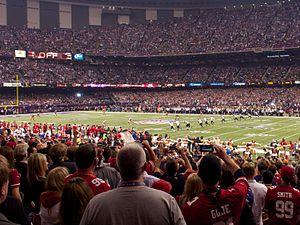
Le Super Bowl [ˈsupɚ boʊl] est la finale du championnat organisé par la National Football League, ligue américaine de football américain. Conclusion des séries éliminatoires, il oppose les vainqueurs des deux conférences de la ligue, l'American Football Conference et la National Football Conference. Le match clôt une saison d'environ cinq mois, allant de septembre à février.